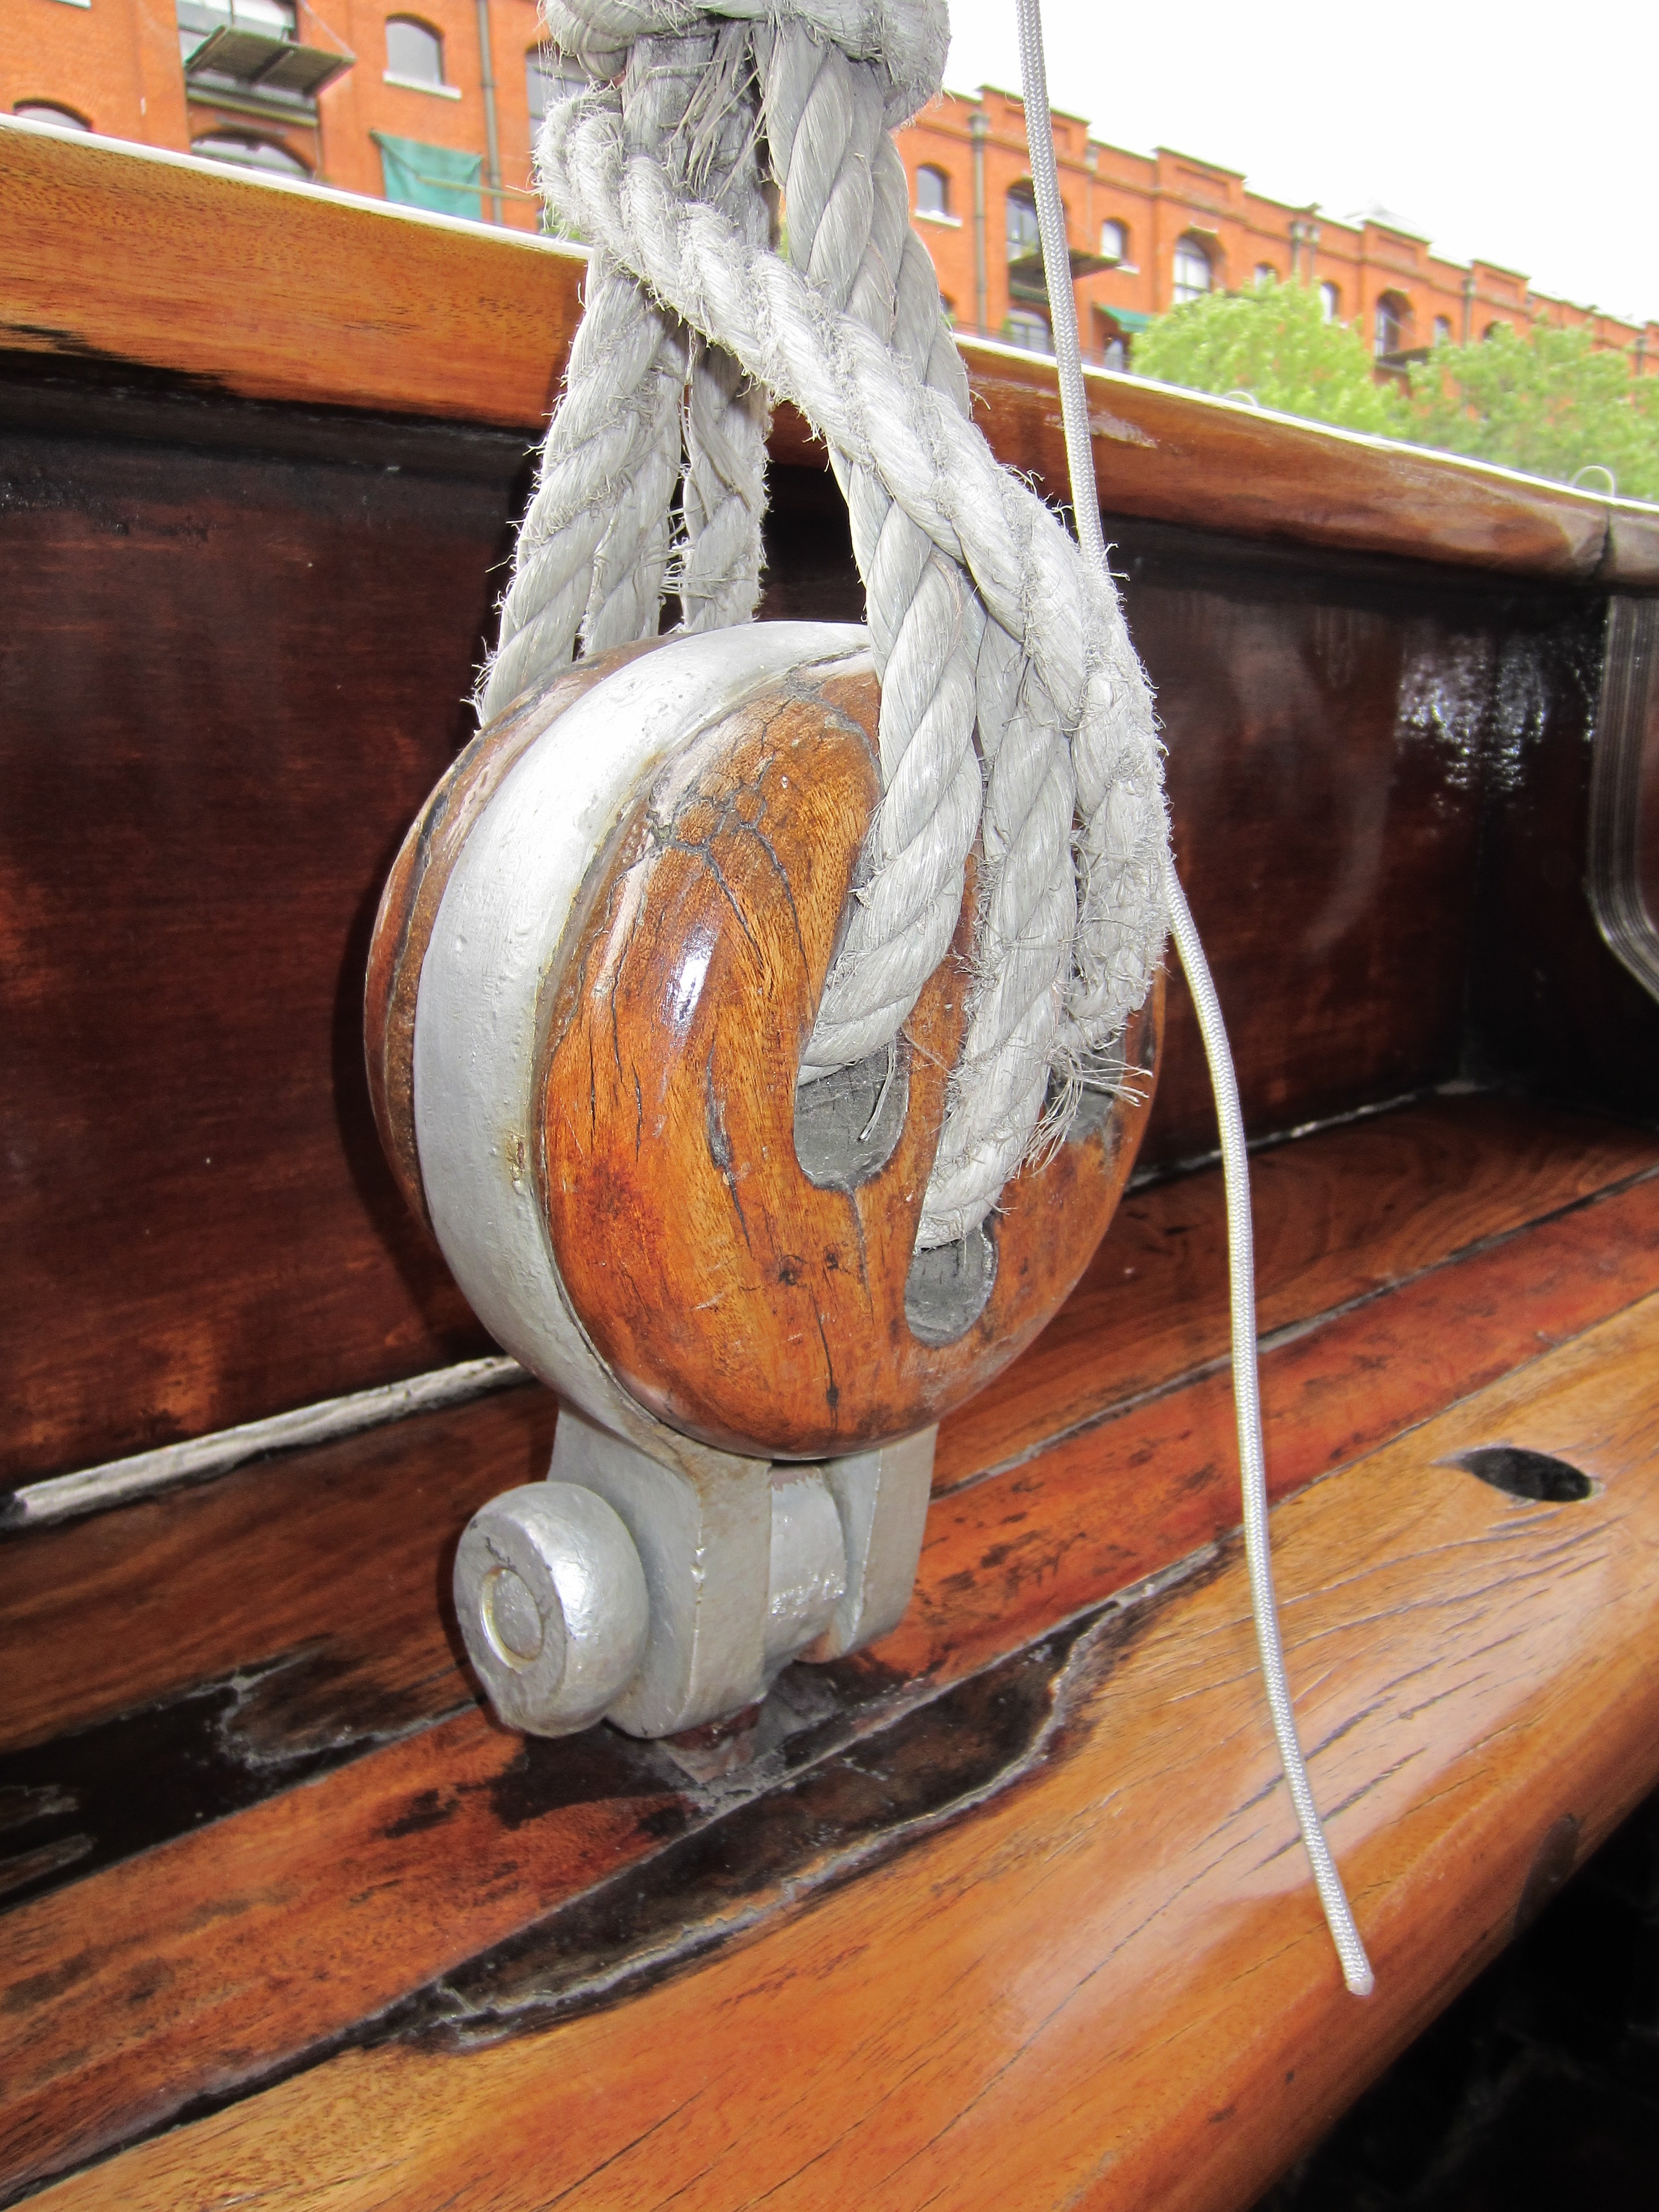
wood, boat, guitar, spring, marina, musical instrument, sculpture, art, marine, carving, sailboats, man made object, string instrument, bowed string instrument, plucked string instruments